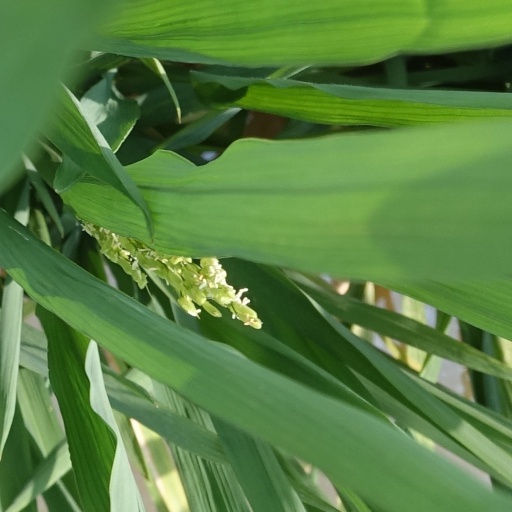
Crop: rice